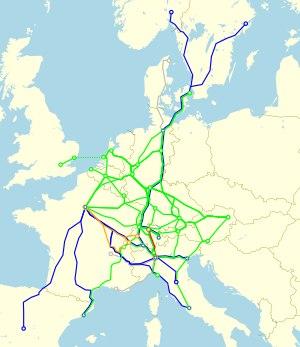
EuroCity est un service de trains internationaux fonctionnant en Europe et remplissant certains critères de qualité. Expérimenté dès 1980, le label EuroCity est officiellement créé en 1987. Il remplace les anciens Trans-Europ-Express.